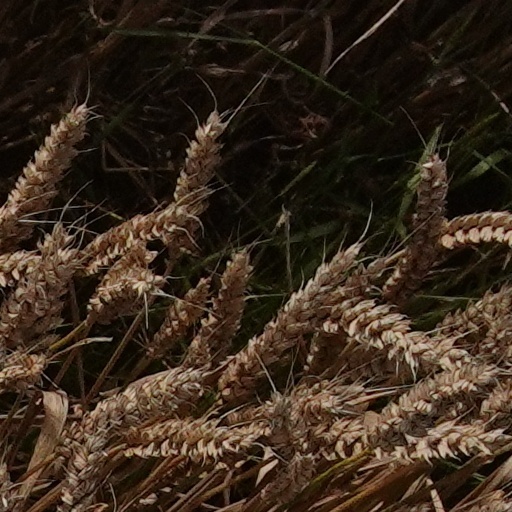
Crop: wheat